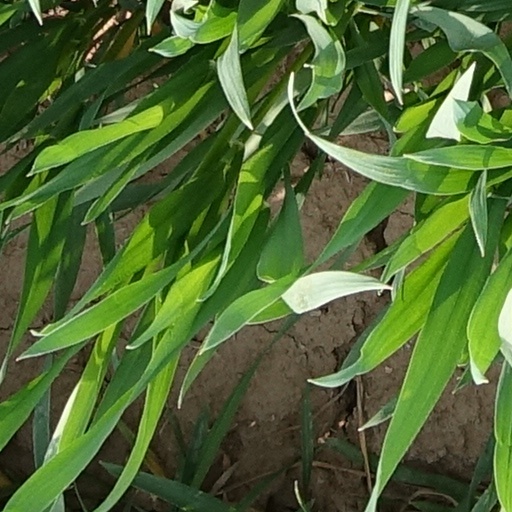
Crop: wheat